Greater Finland

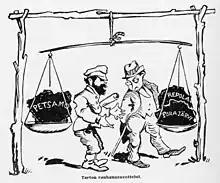
A caricature about the Soviet-Finnish negotiations on the Treaty of Tartu shows the "price" (parts of Karelia) Finland was to pay to gain a corridor to the Arctic Ocean ("Kurikka" magazine, 30 September 1920).

Under the Treaty of Tartu, Soviet Russia agreed to give Eastern Karelia (known simply as Karelia in the later Soviet Union) political autonomy as a concession to Finnish sentiment. This was in line with the Bolshevik leadership's policy at the time of offering political autonomy to each of the national minorities within the new Soviet state. At the same time, the League of Nations solved the Åland crisis in Finland's favor.